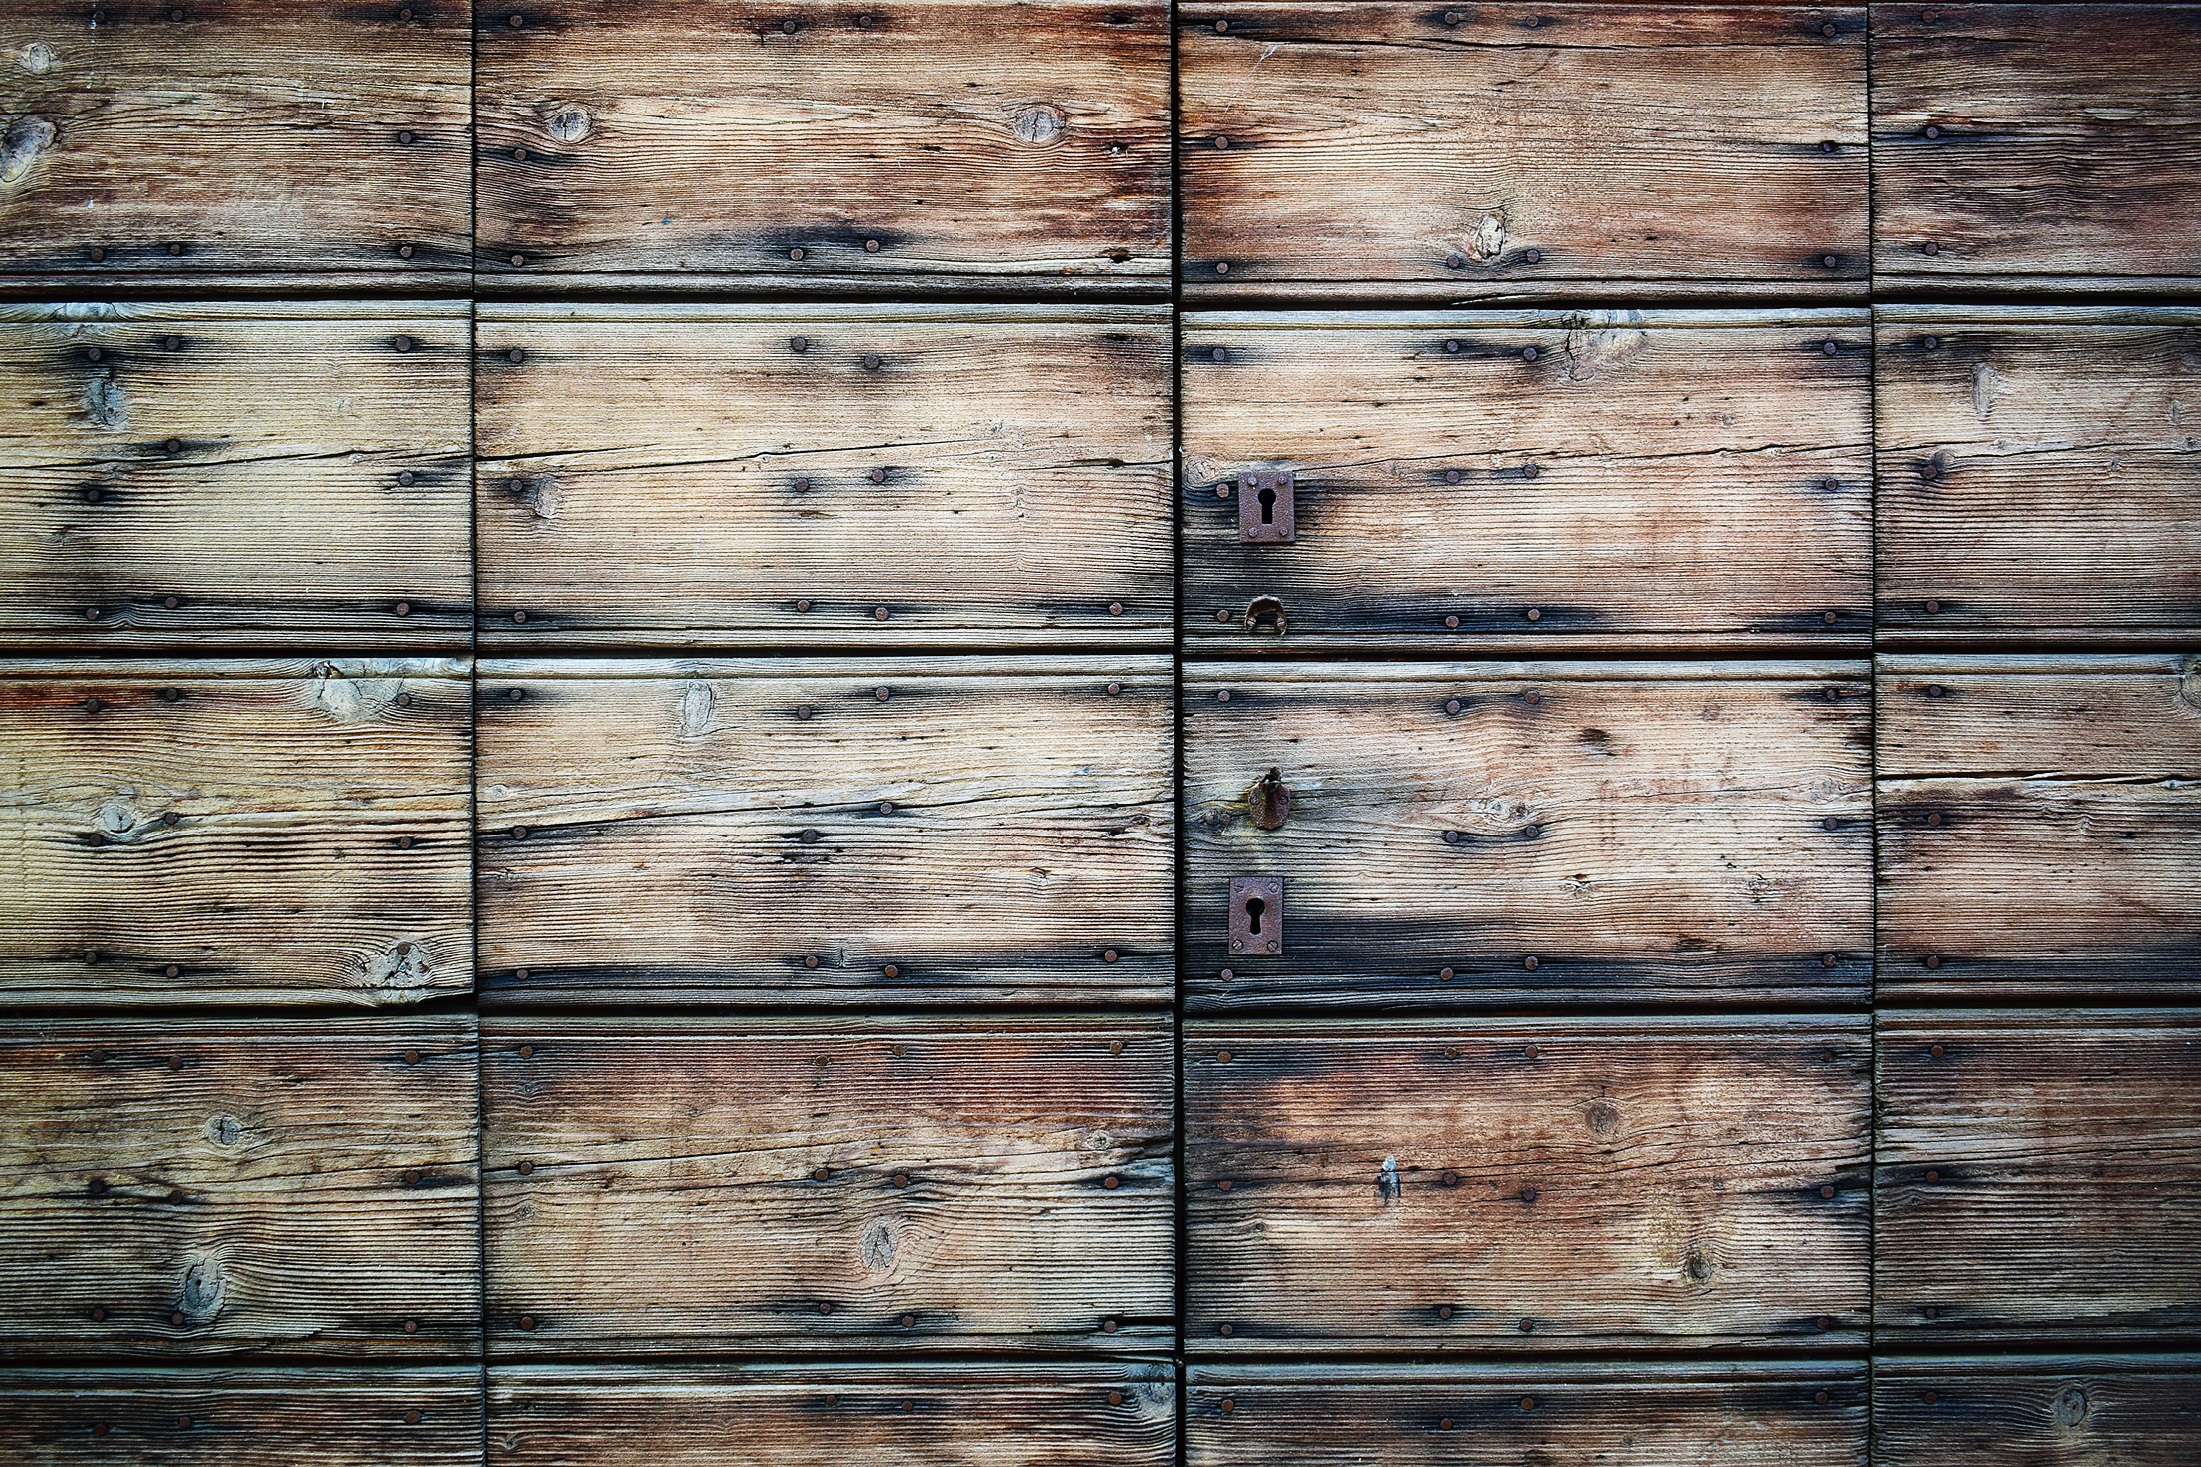
wood, vintage, antique, grain, texture, plank, floor, old, wall, pattern, furniture, lumber, hdr, background, hardwood, wooden, drawers, lock, keyhole, flooring, wood flooring, man made object, laminate flooring, wood stain